Vietnamese government response to the COVID-19 pandemic

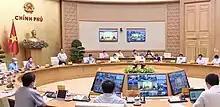
A 2021 Vietnamese government meeting on COVID-19.

The government of Vietnam prepared for the COVID-19 pandemic as early as the first cases in China emerged in December 2019, and pursued a zero-COVID strategy until September 2021.